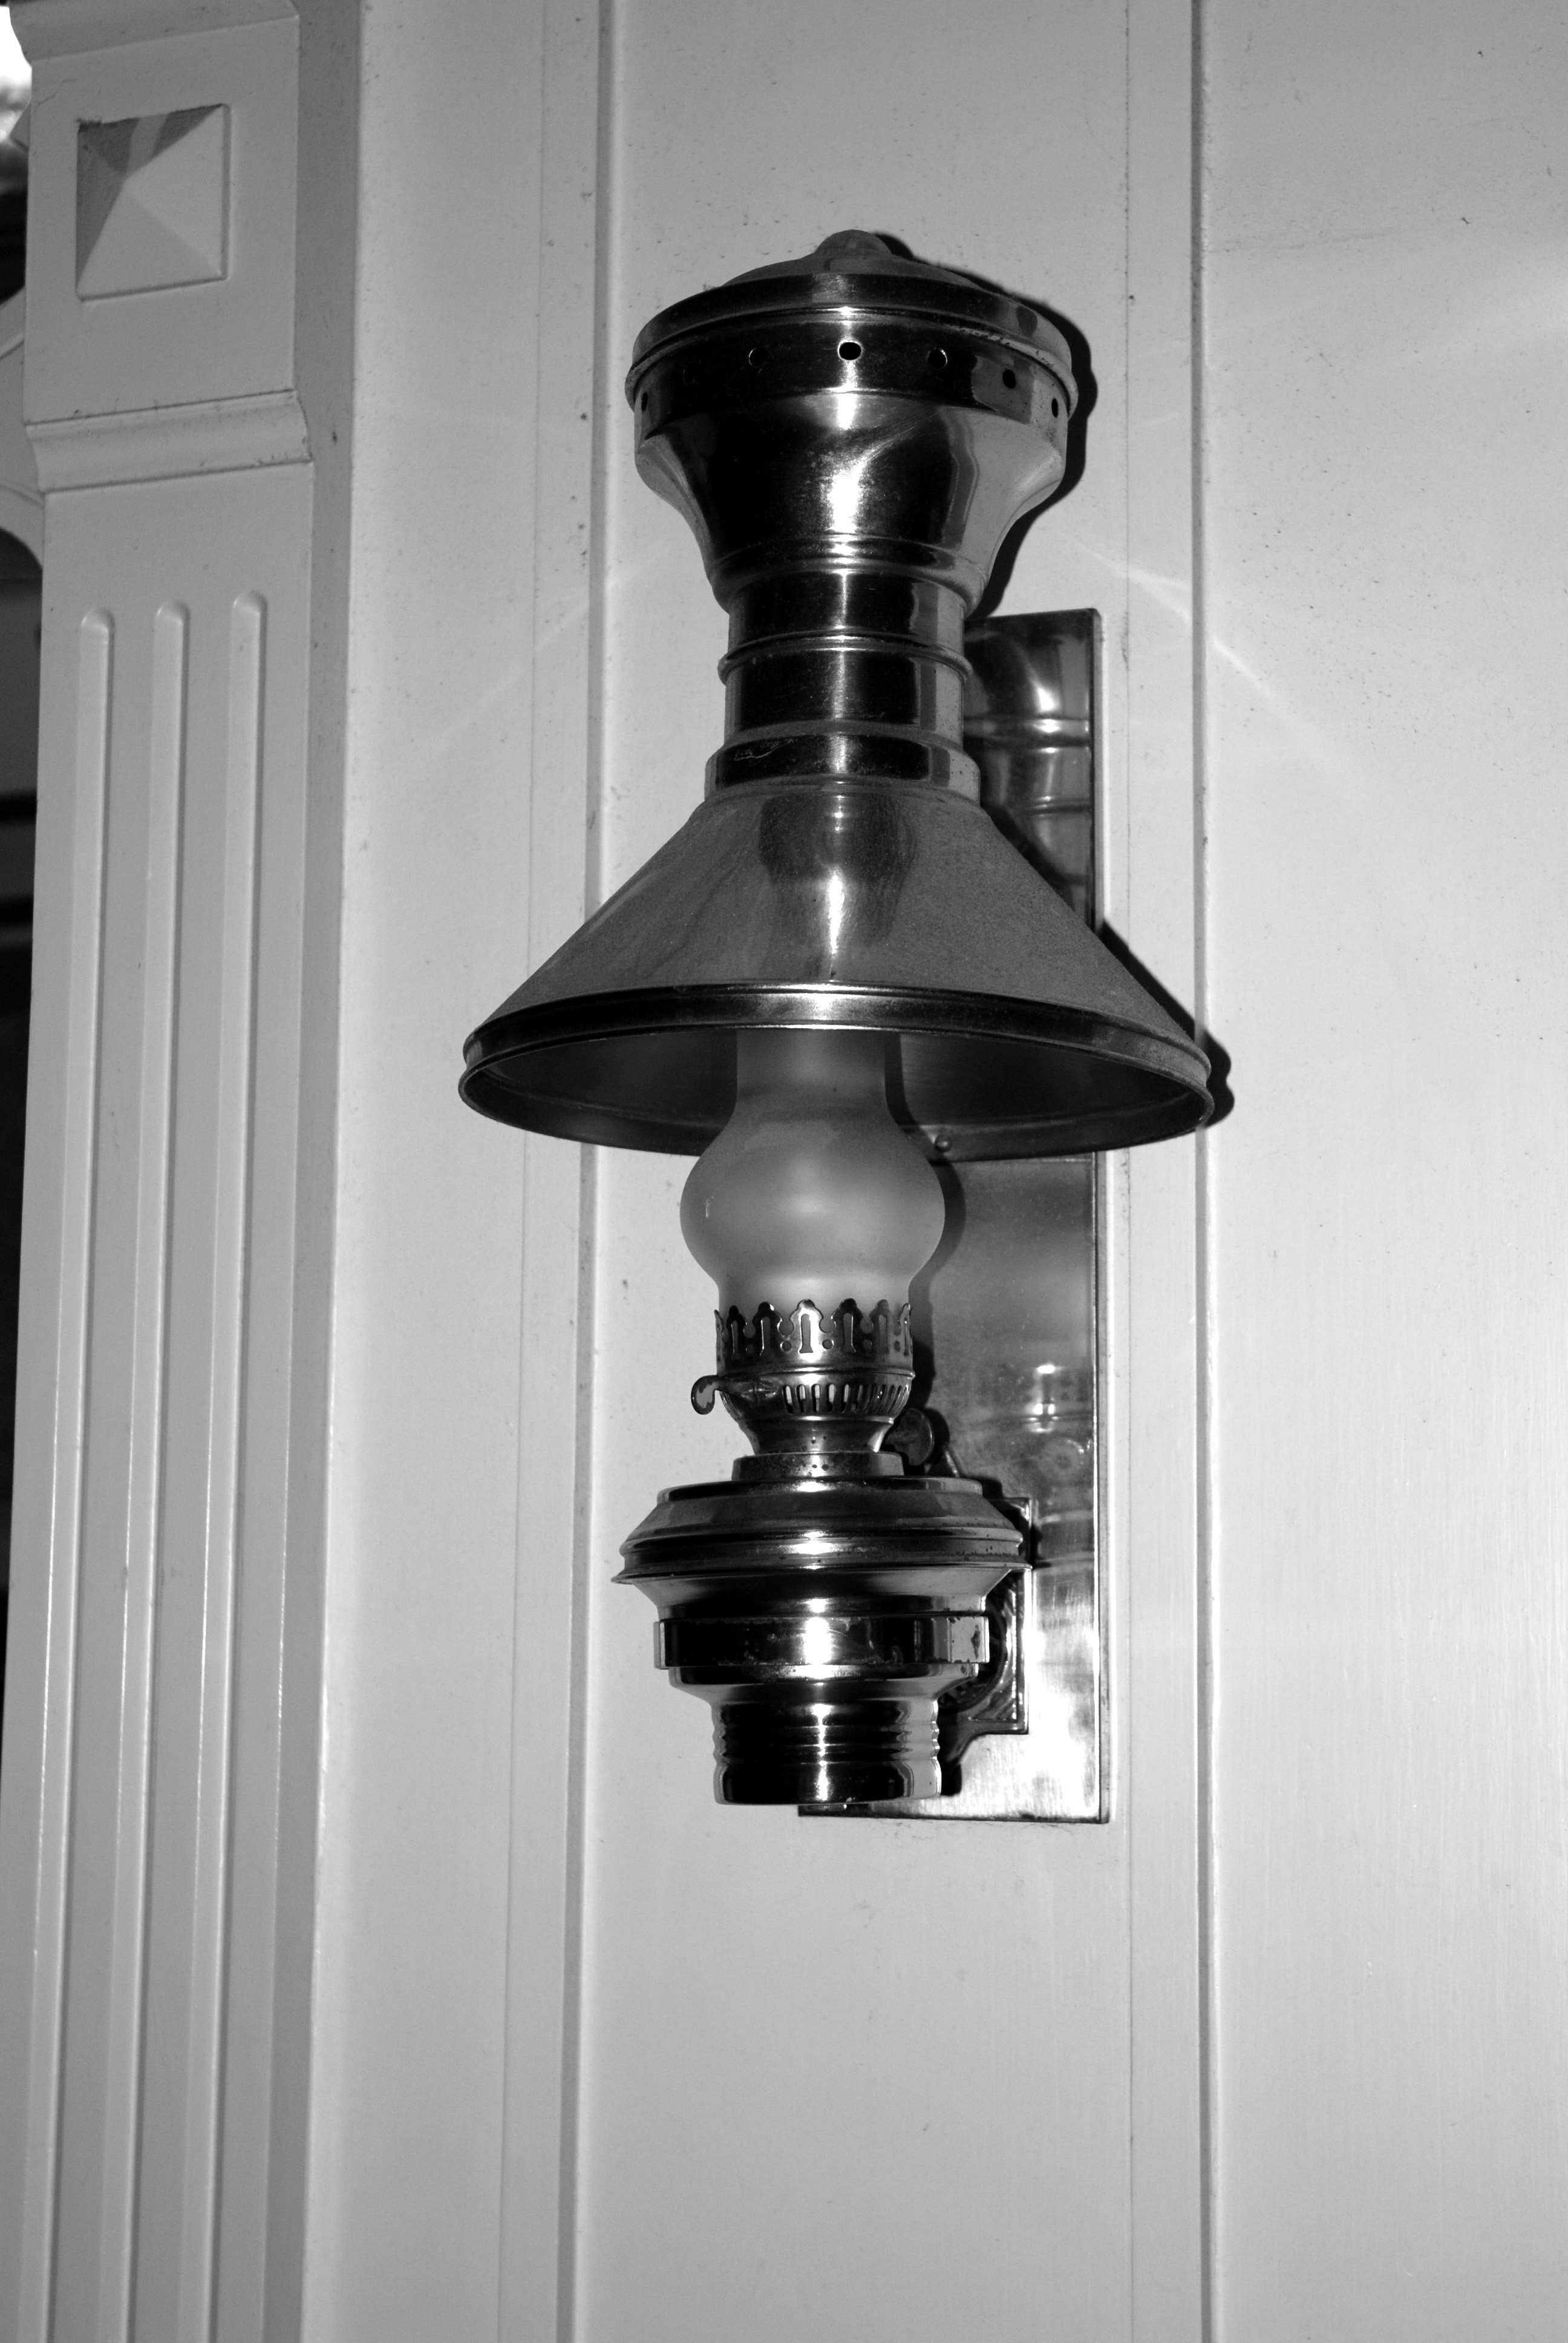
light, black and white, structure, white, column, street light, lamp, black, electricity, monochrome, lighting, light fixture, sconce, luminaire, monochrome photography, apply